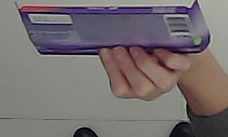
Product: milka_chocolate